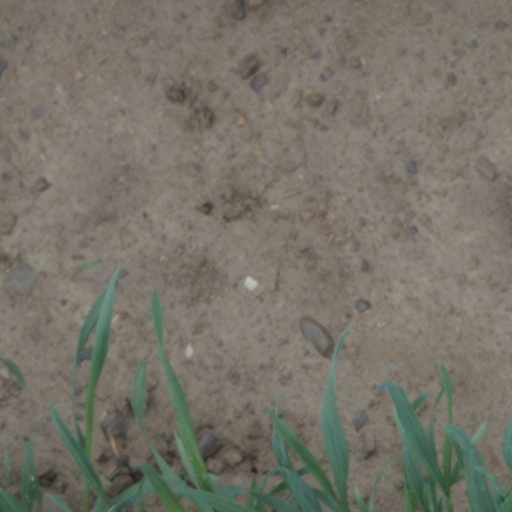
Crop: wheat